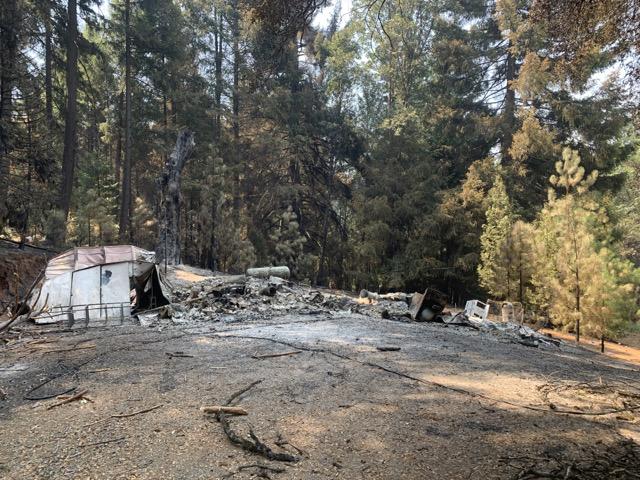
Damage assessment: destroyed